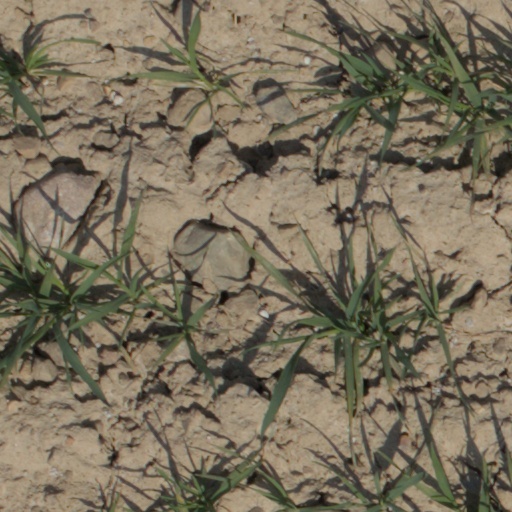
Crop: wheat